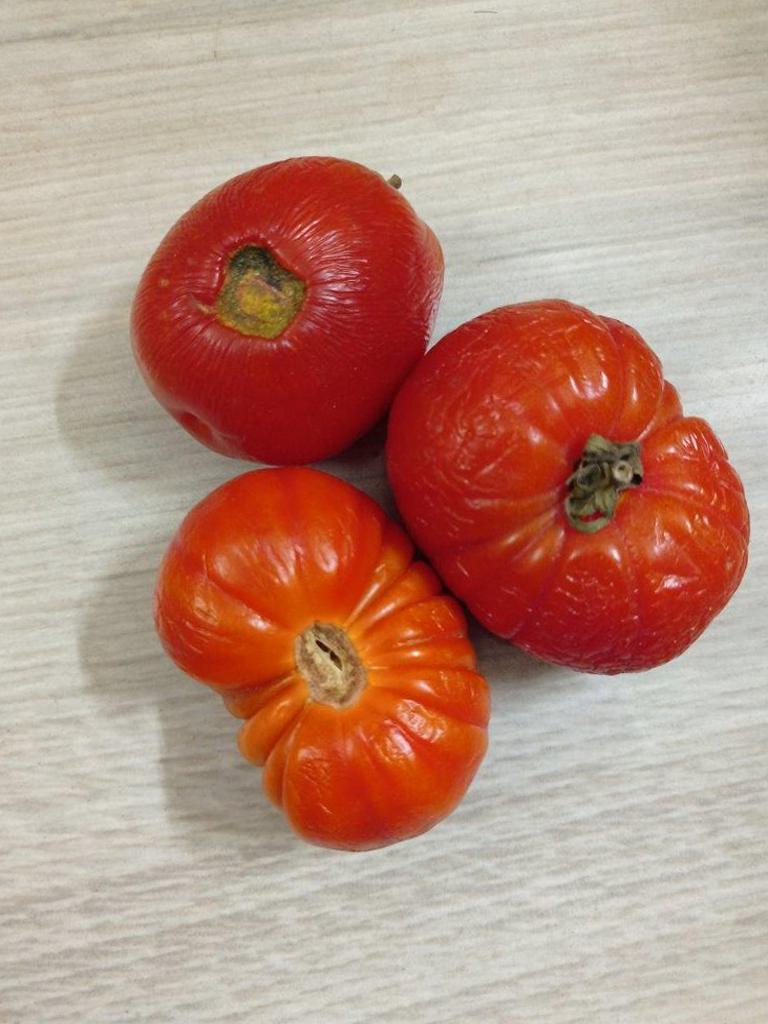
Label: Rotten